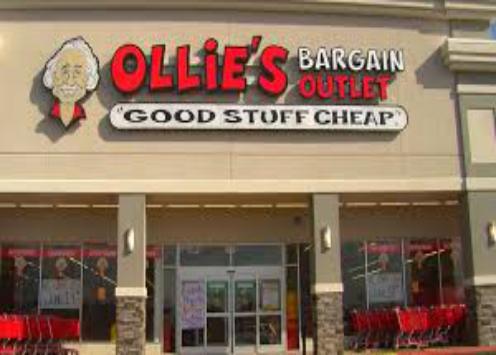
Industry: Others